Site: brandenburg
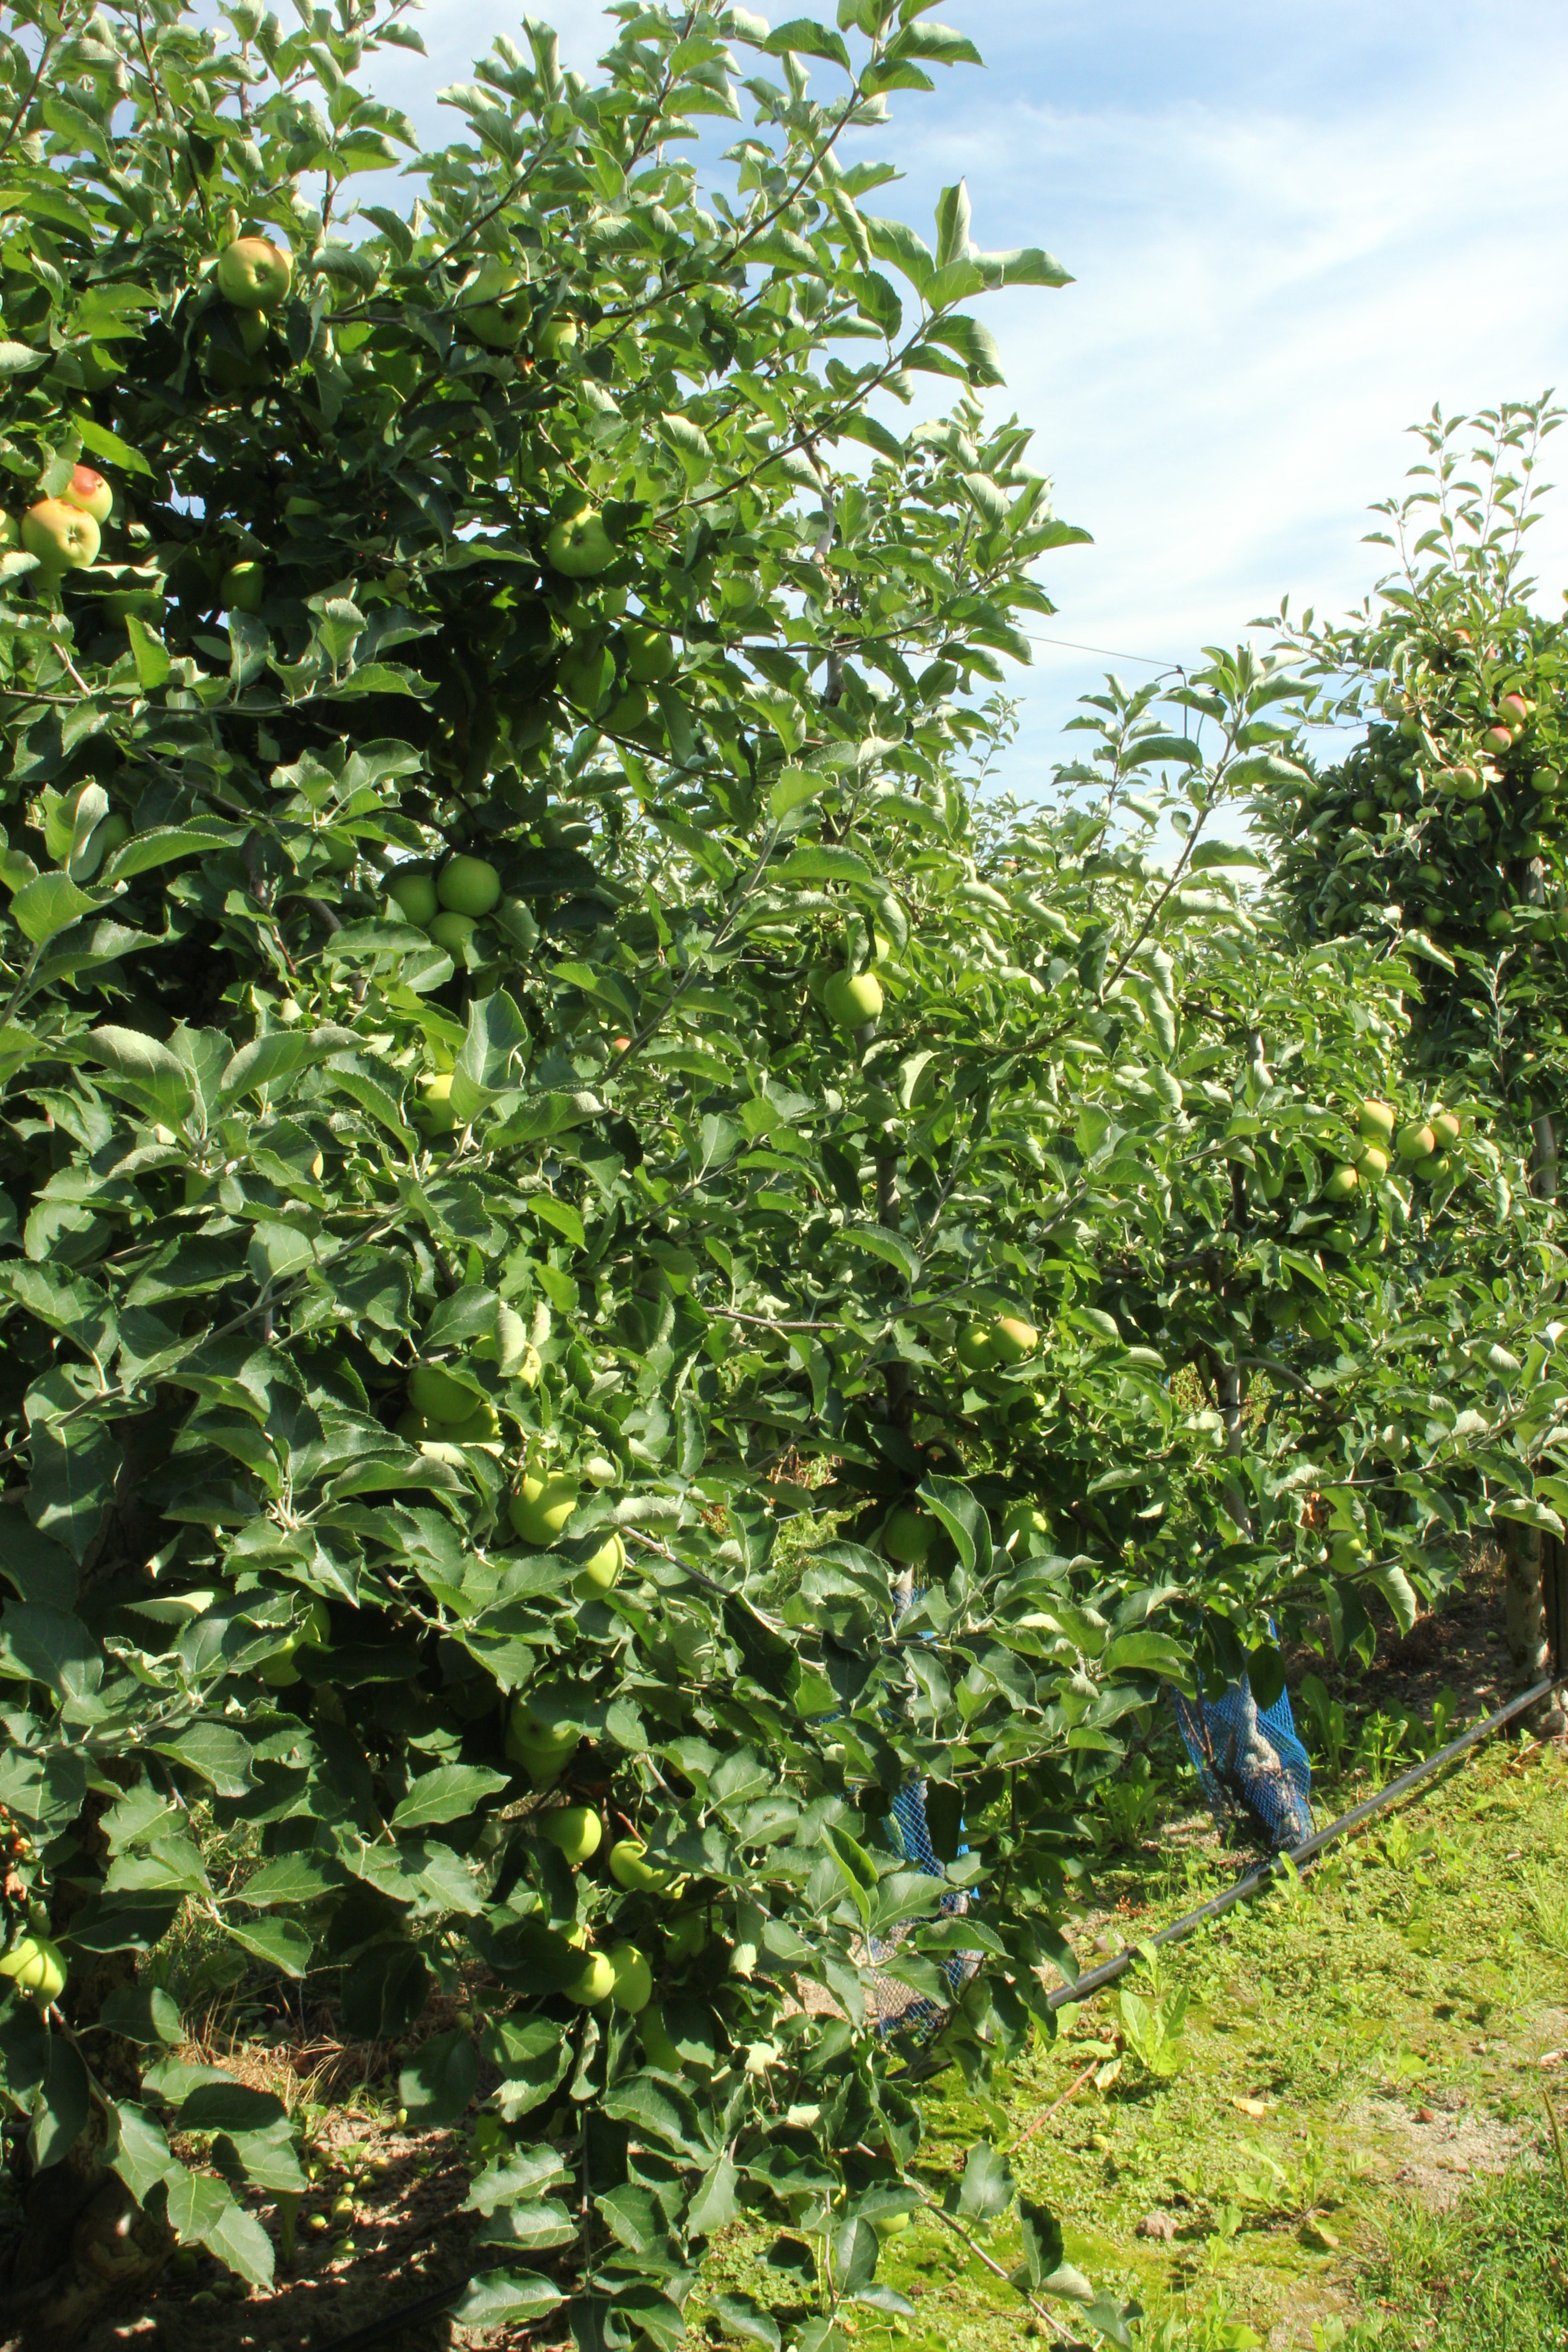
Growth stage (BBCH 77): Development of fruit